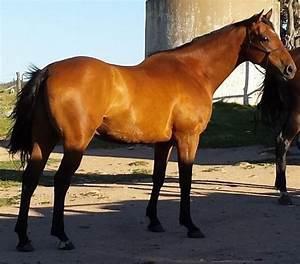
horse